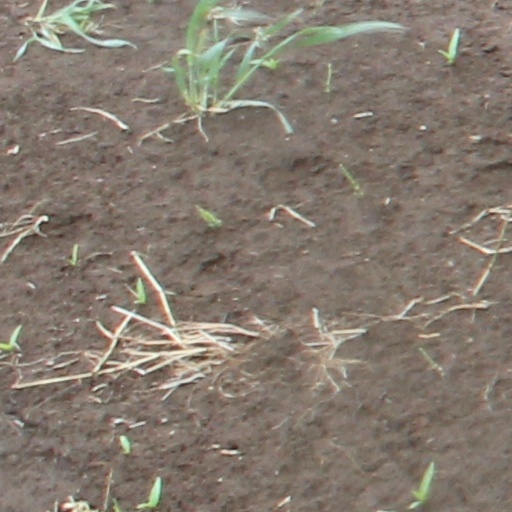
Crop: wheat